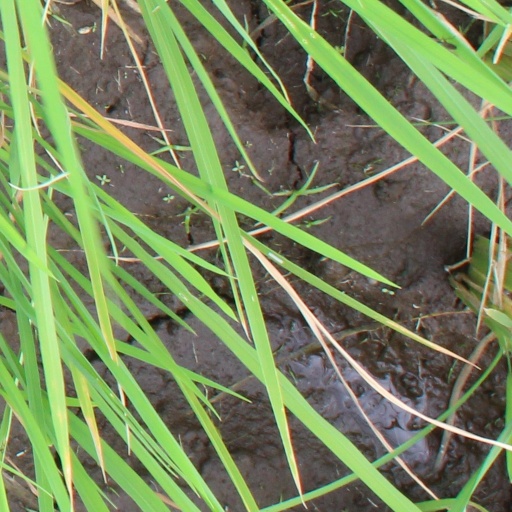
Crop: rice